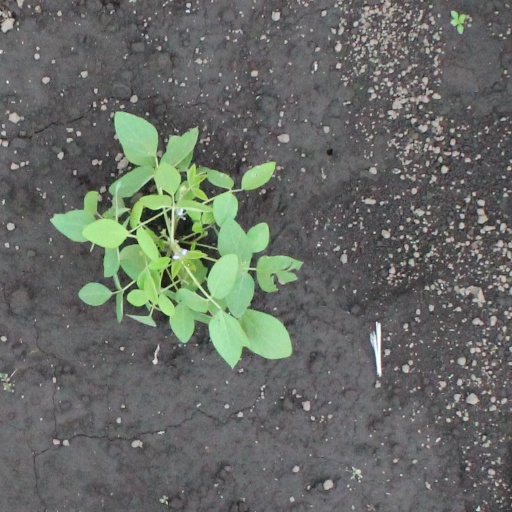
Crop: soybean